Martin Scorsese

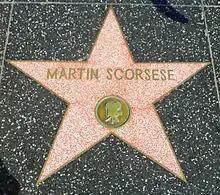
Scorsese's motion picture star on the Hollywood Walk of Fame

Scorsese's films have been nominated for numerous awards both nationally and internationally, with an Academy Award win for "The Departed". In 1991, he received the Golden Plate Award of the American Academy of Achievement. In 1997, Scorsese received the AFI Life Achievement Award. In 1998, the American Film Institute placed three Scorsese films on their list of the greatest American movies: "Raging Bull" at No. 24, "Taxi Driver" at No. 47, and "Goodfellas" at No. 94. For the tenth-anniversary edition of their list, "Raging Bull" was moved to No. 4, "Taxi Driver" was moved to No. 52, and "Goodfellas" was moved to No. 92. In 2001, the American Film Institute placed two Scorsese films on their list of the most "heart-pounding movies" in American cinema: "Taxi Driver" at No. 22 and "Raging Bull" at No. 51. At a ceremony in Paris, France, on January 5, 2005, Martin Scorsese was awarded the French Legion of Honour in recognition of his contribution to cinema. On February 8, 2006, at the 48th Annual Grammy Awards, Scorsese was awarded the Grammy Award for Best Long Form Music Video for "No Direction Home".